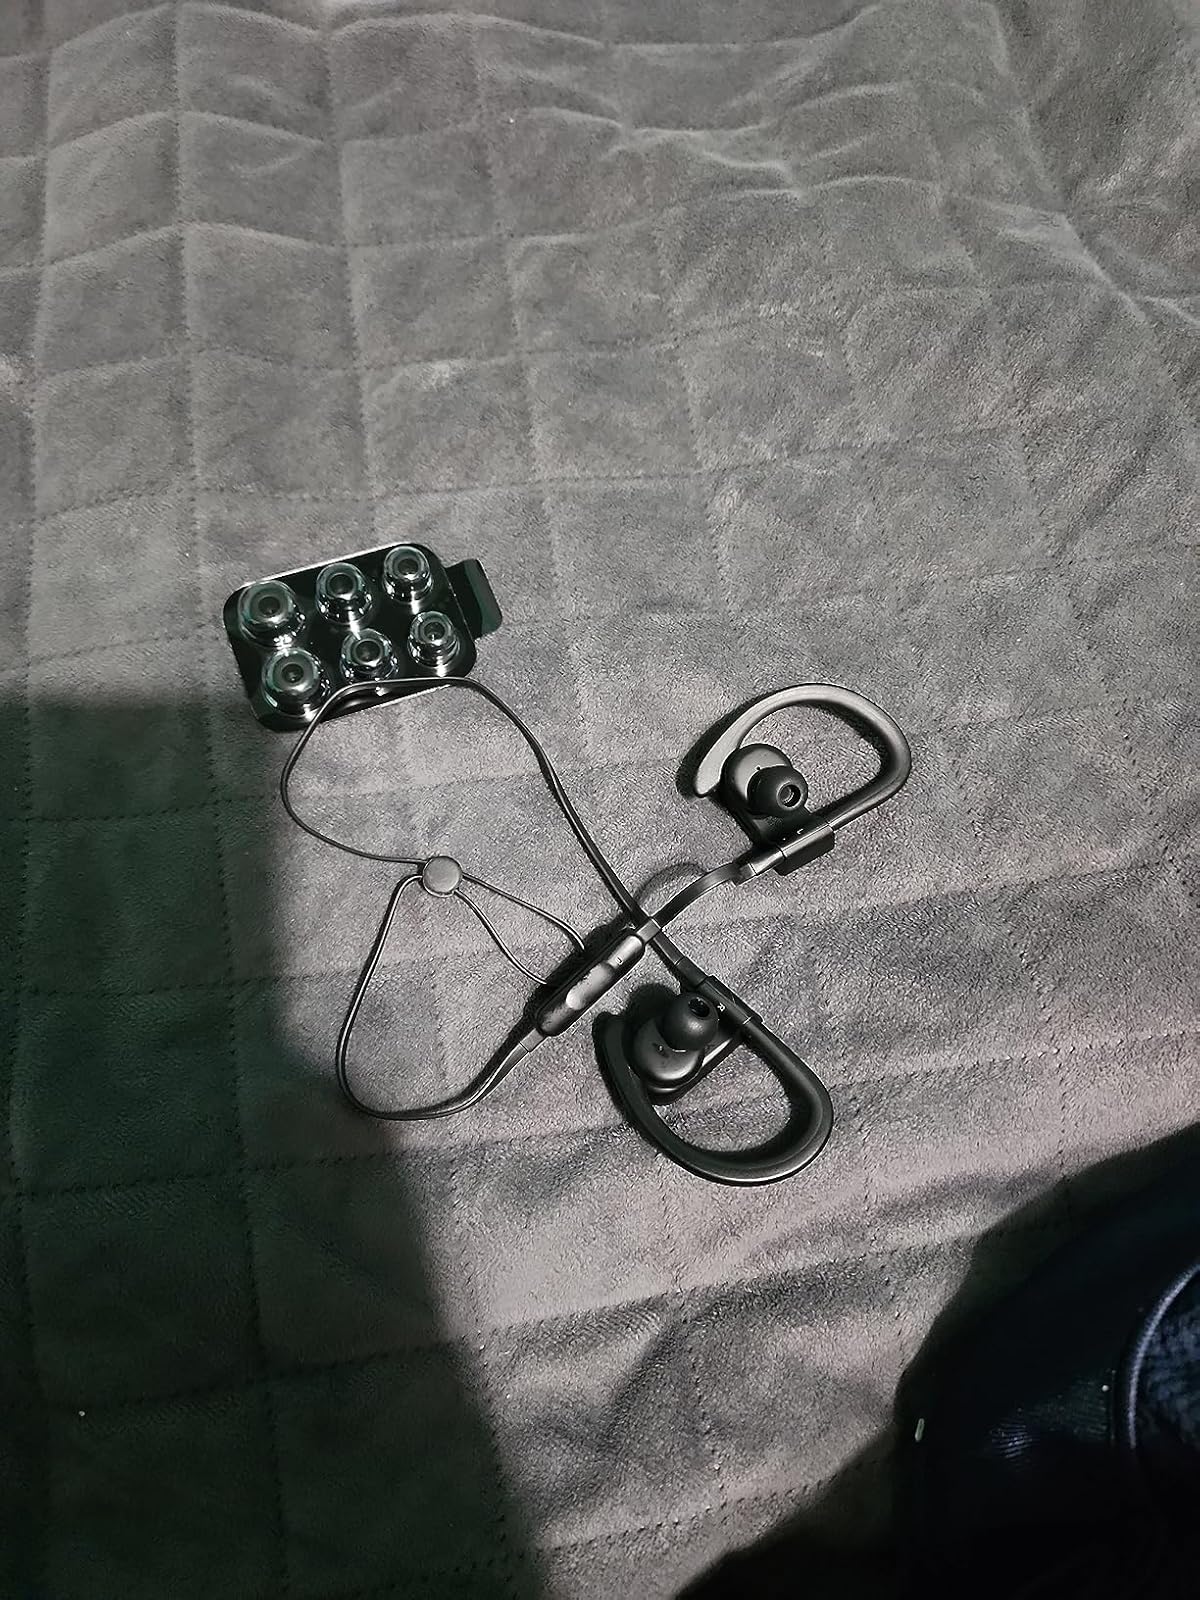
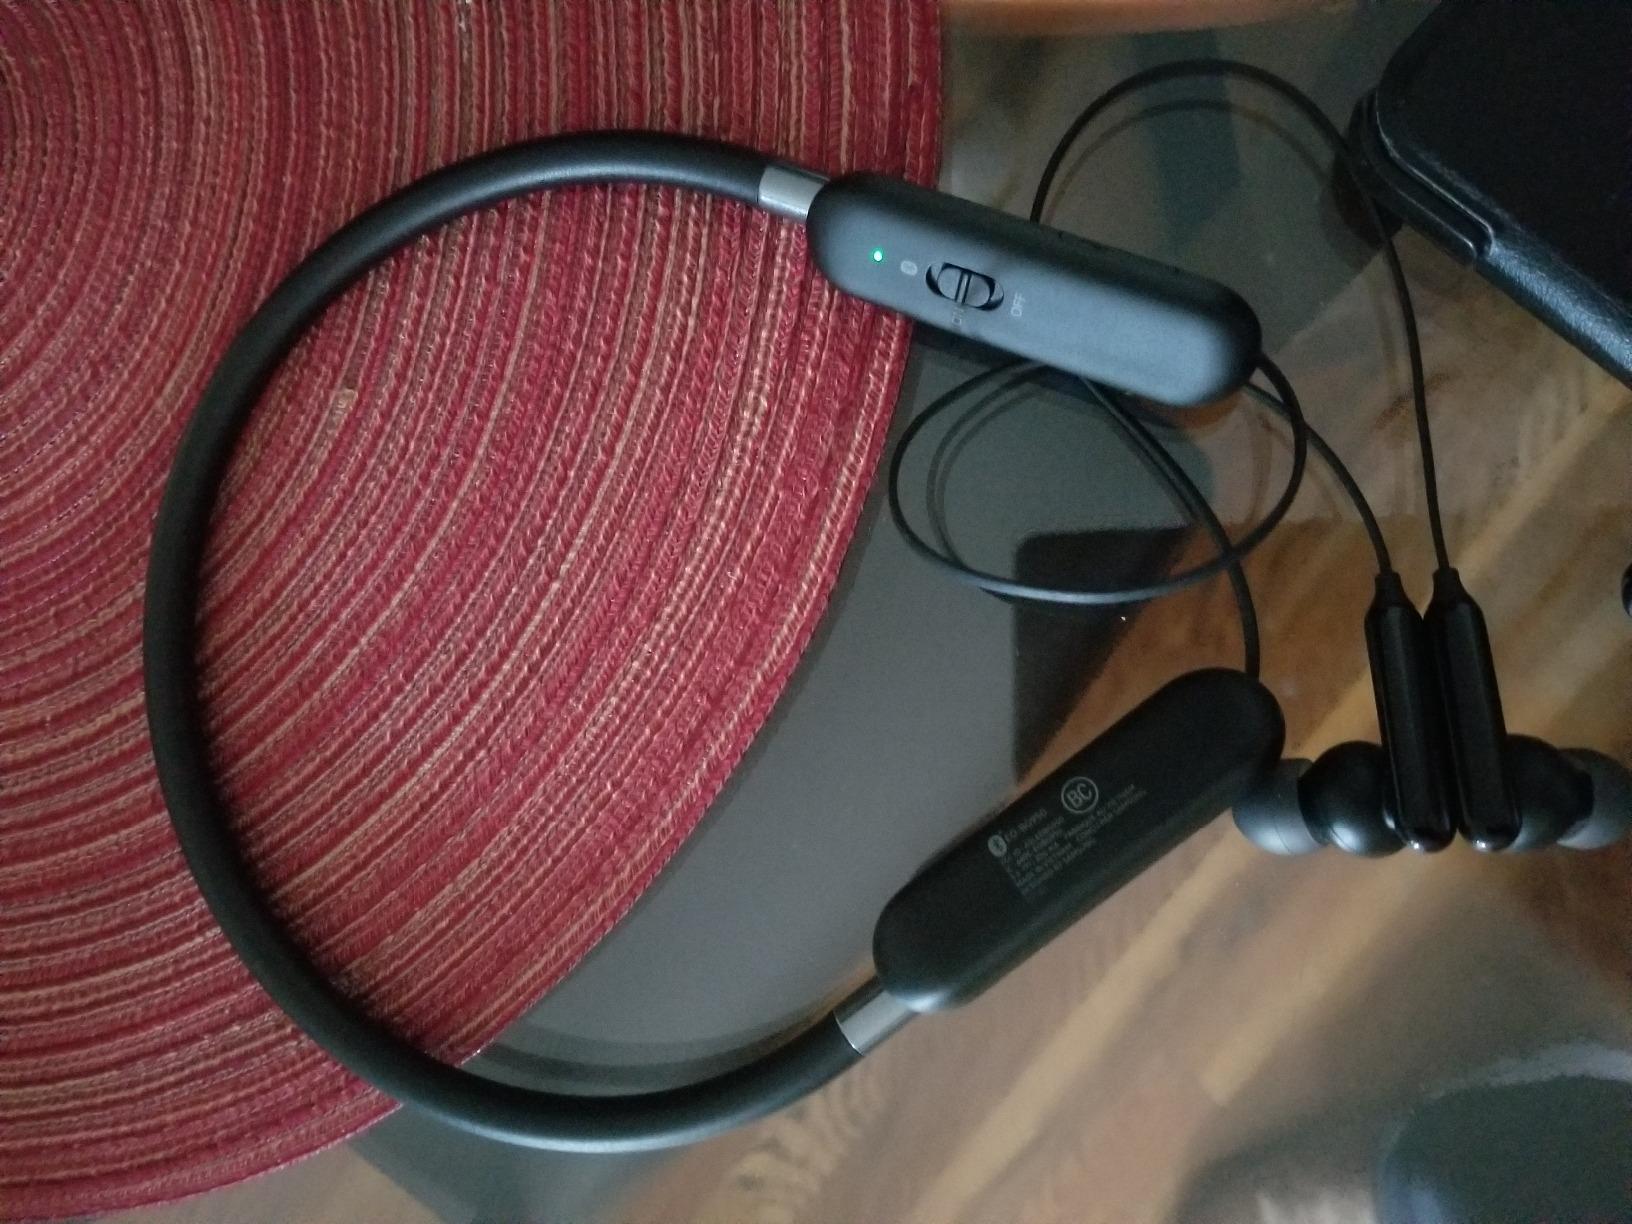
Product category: headphones
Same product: no